Yaama Ngunna Baaka

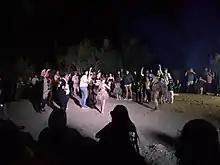
Corroboree Walgett

The festival comprised a series of corroborees by the rivers in Walgett, Brewarrina, Bourke, Wilcannia and Menindee. About twelve dance groups participated, and many travelled with them in convoy to each of the corroborees.